Pontianak

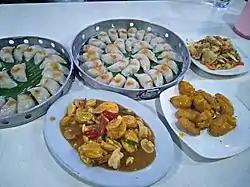
Various type of foods from Pontianak

Based on data from the Pontianak City Education Office, in 2015 Pontianak has 111 kindergartens, 161 elementary schools, 76 junior high schools, 44 high schools, and 29 vocational high schools. The primary school education level (SD) has the highest student-teacher ratio at 22:1.